Vehicle registration plates of the German Democratic Republic

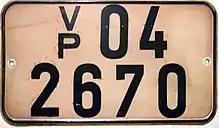
Militia plate issued in Potsdam

Vehicles of the Volkspolizei were furnished with plates bearing the VP prefix. Although they were identical in appearance and format to other East German plates, Volkspolizei plates followed a different system.